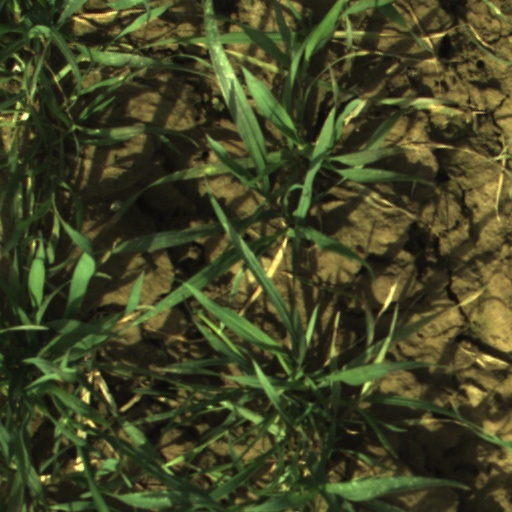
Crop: wheat